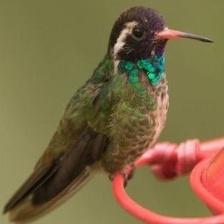
Species: WHITE EARED HUMMINGBIRD
Scientific name: BASILINNA LEUCOTIS
ImageNet parent category: hummingbird